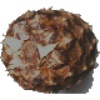
Label: Pineapple 1